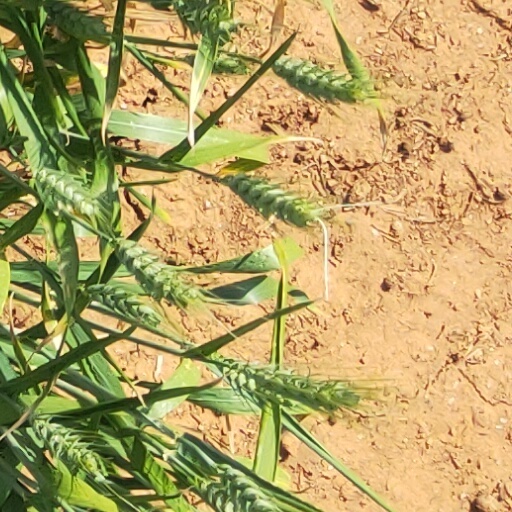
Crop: wheat